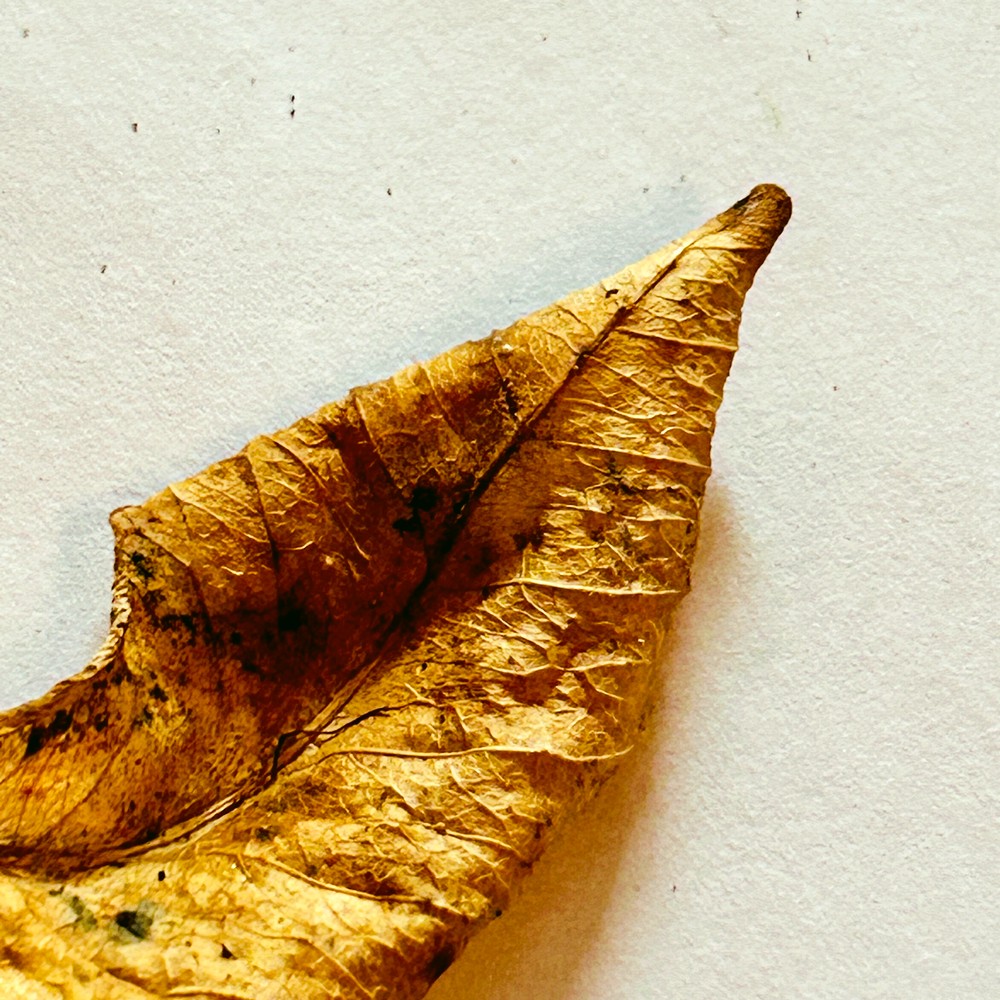
Label: Dry Leaf